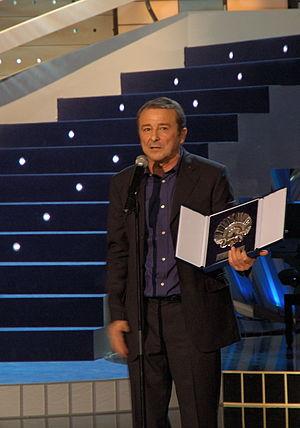
La Coquille d'argent du meilleur acteur est un prix officiel décerné au Festival de Saint-Sébastien à un acteur ayant joué dans les films de la sélection officielle.